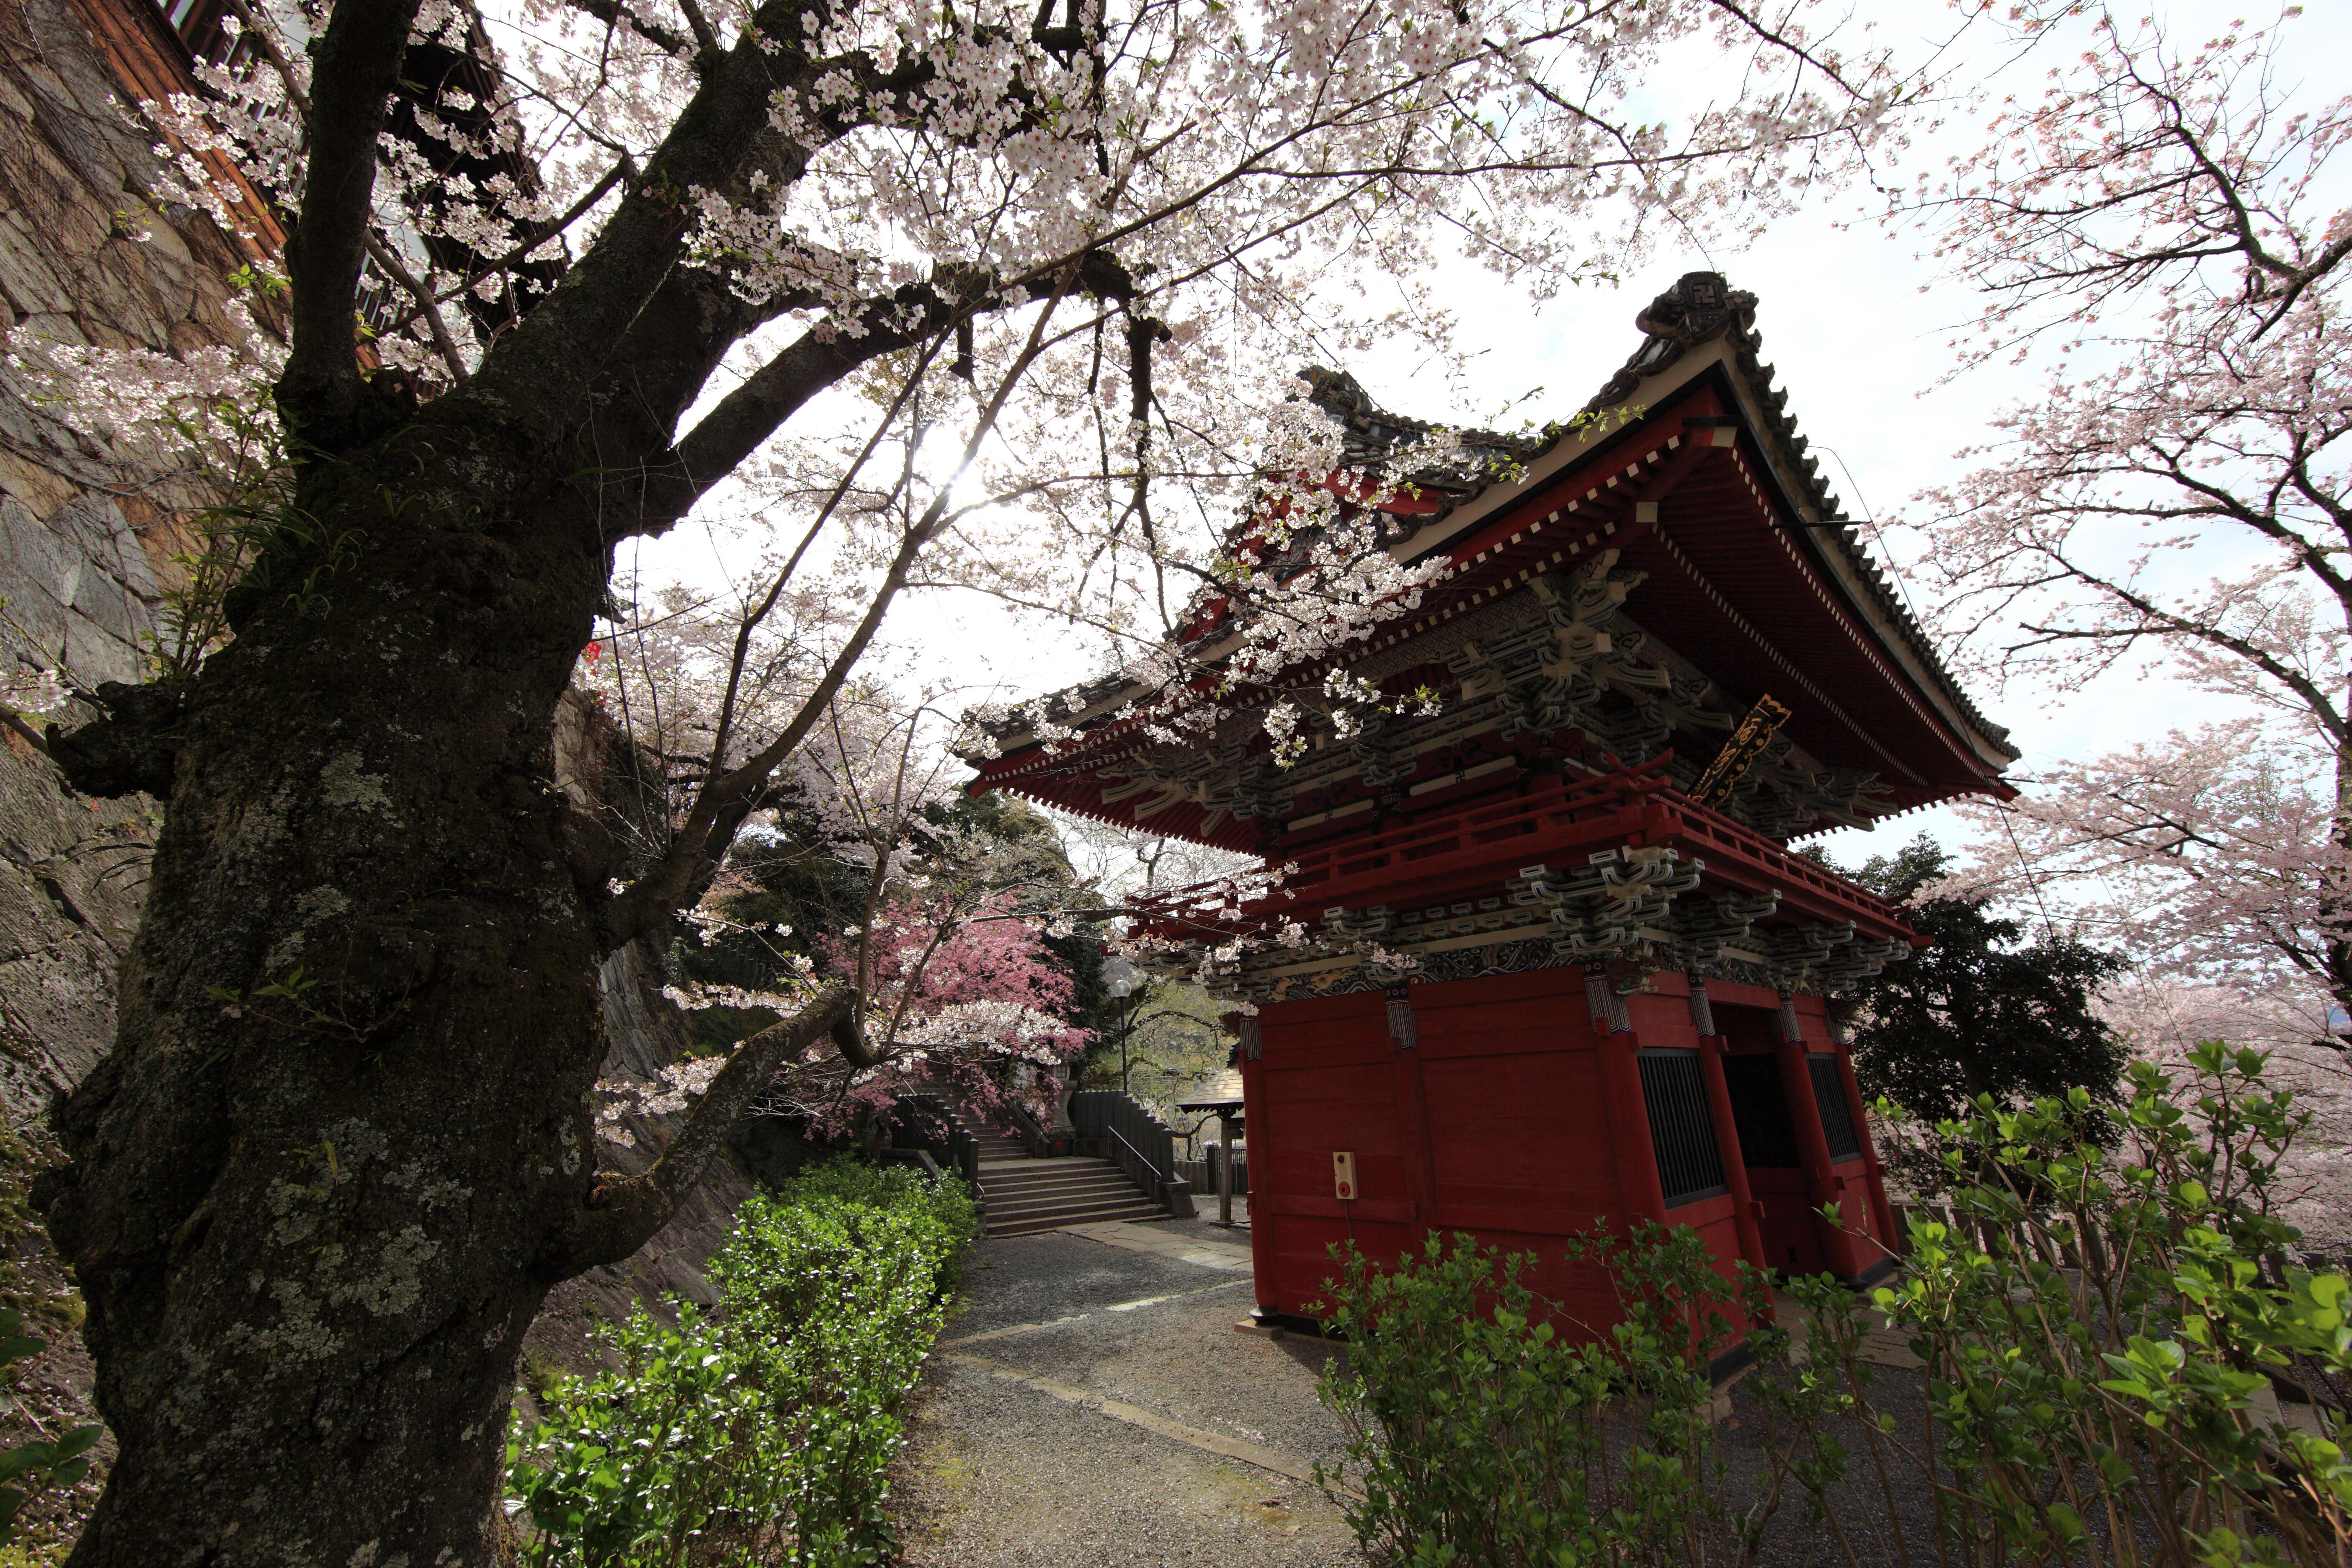
tree, architecture, plant, flower, building, high, cherry blossom, place of worship, religious, temple, japanese, shrine, 5d, style, hires, markii, traditional, hi, res, resolution, ibaraki, sakuragawa, amabikikannon, shinto shrine